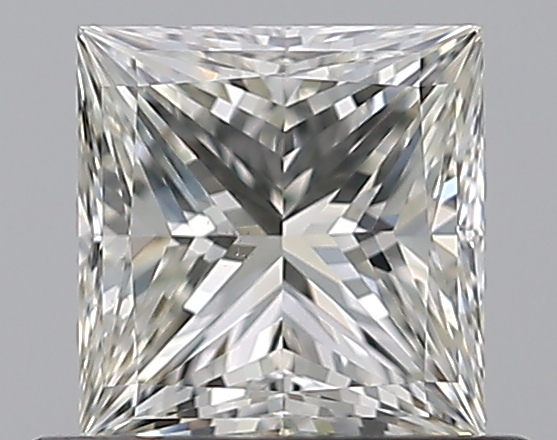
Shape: princess
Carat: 0.7
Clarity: VS1
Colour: J
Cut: EX
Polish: EX
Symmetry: VG
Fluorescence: F
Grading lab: GIA
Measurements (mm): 4.93 x 4.8 x 3.55